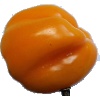
Label: yellow_pepper